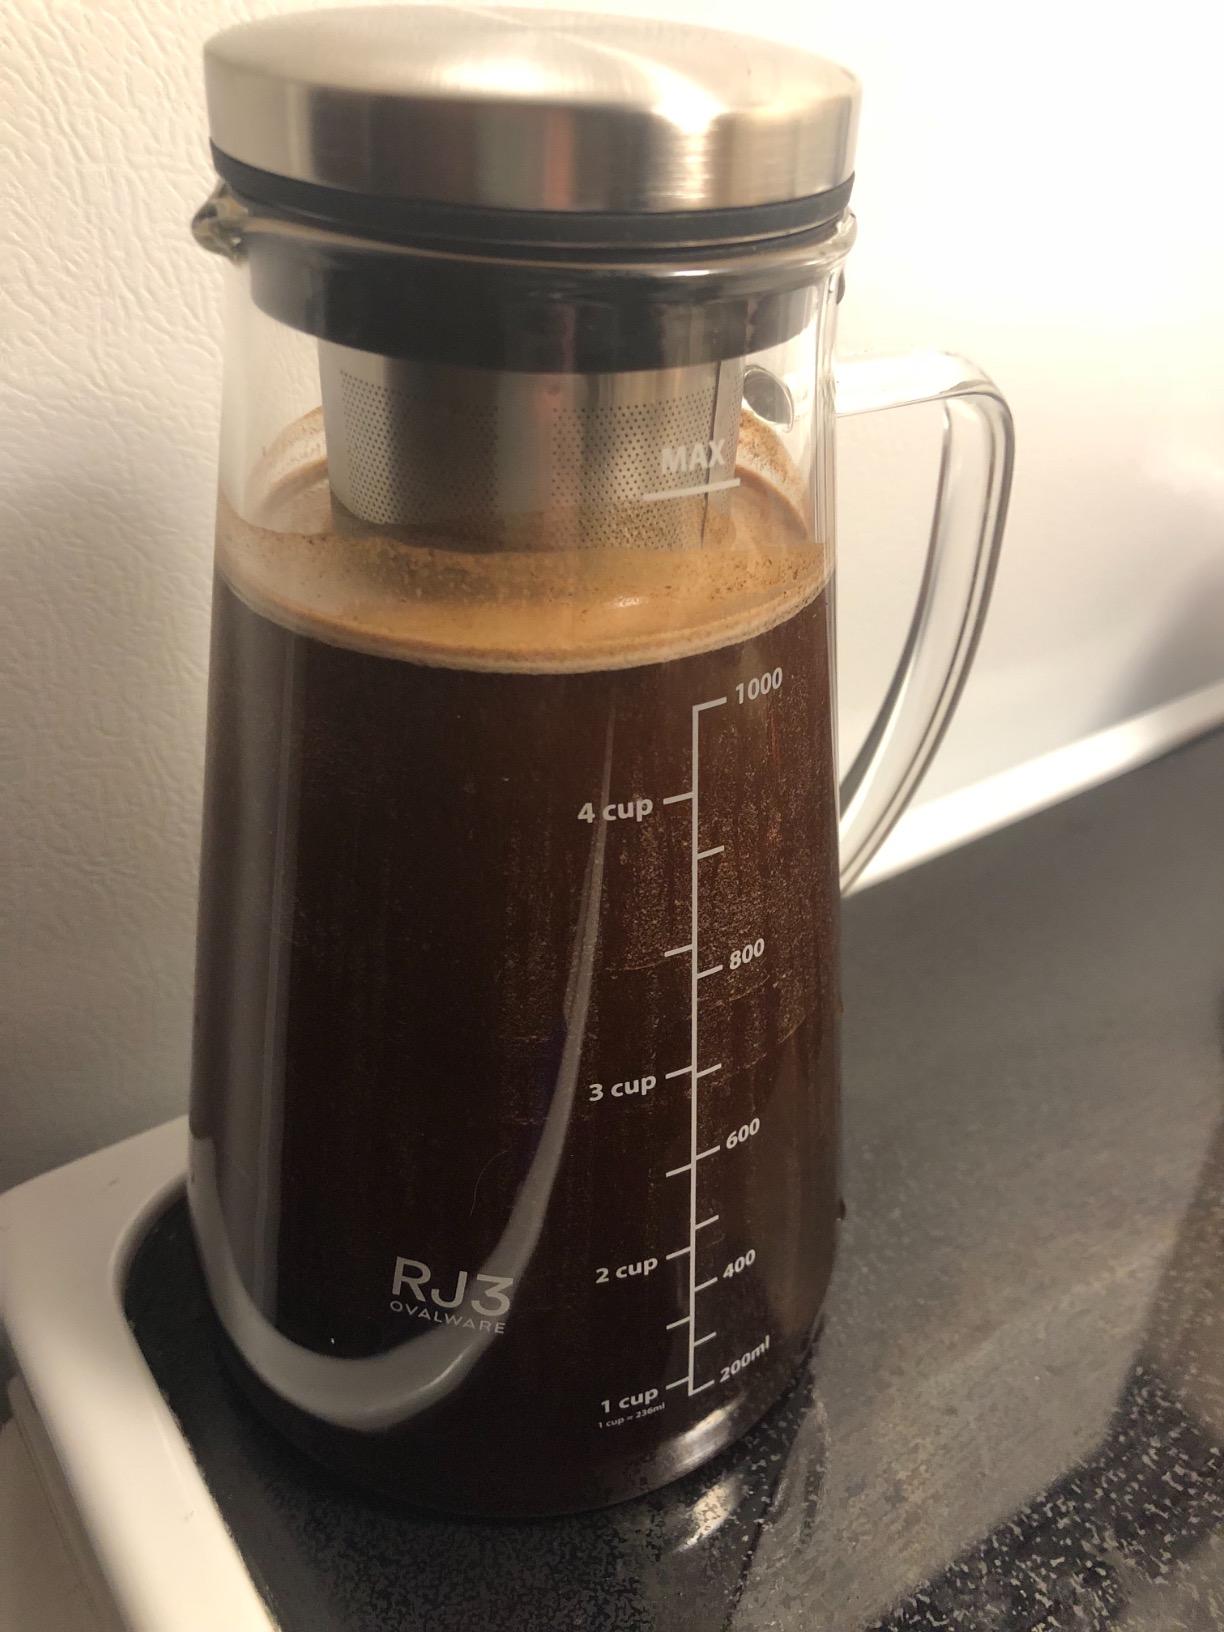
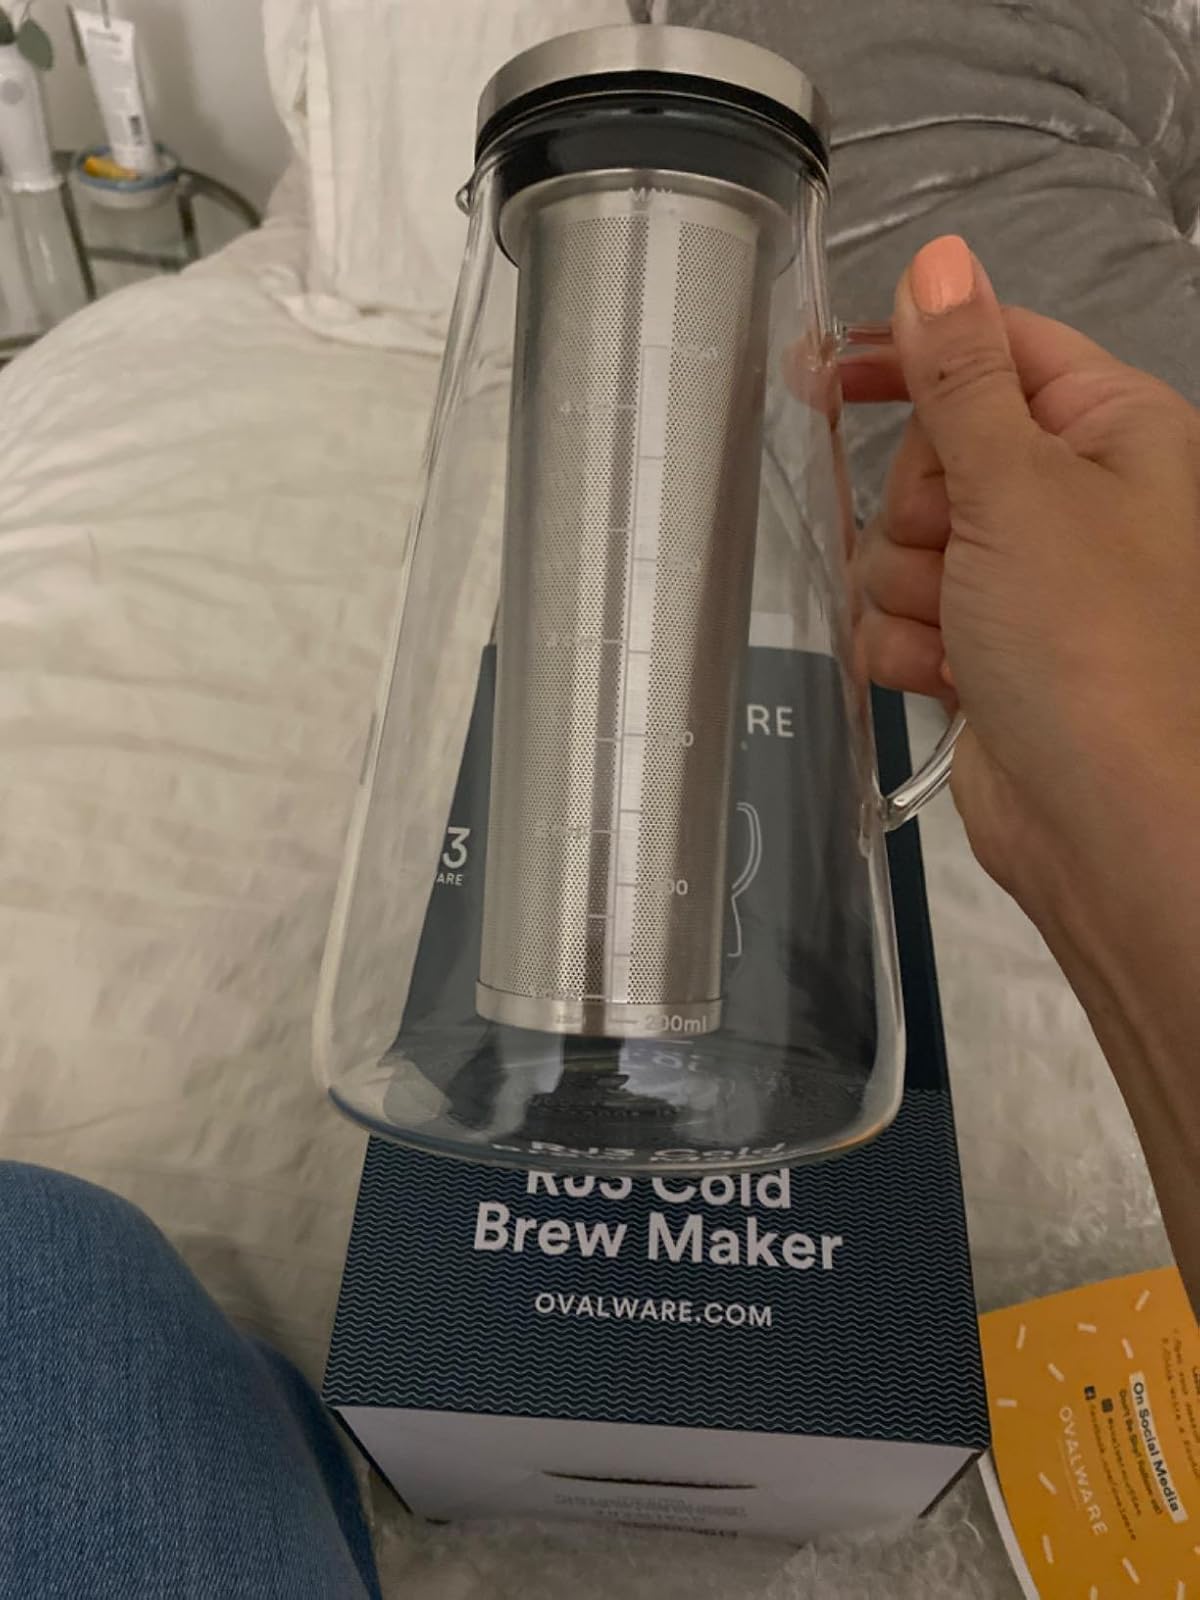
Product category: items_tea
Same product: yes